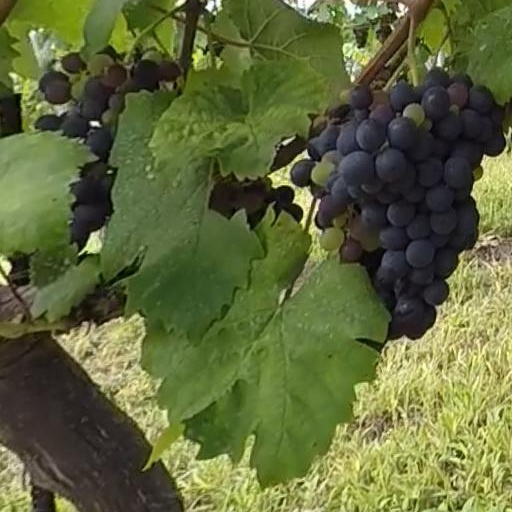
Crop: grape